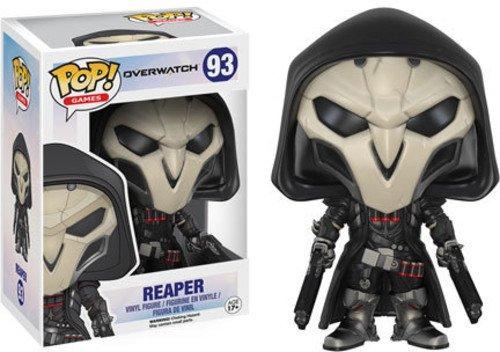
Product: Funko Pop! Games: Overwatch Action Figure - Reaper
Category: Toys & Games | Collectible Toys
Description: From Over-watch, Reaper, as a stylized POP vinyl from Funko.
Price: $10.80
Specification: ProductDimensions:2.5x2.5x3.8inches|ItemWeight:3.04ounces|ShippingWeight:3.2ounces(Viewshippingratesandpolicies)|DomesticShipping:ItemcanbeshippedwithinU.S.|InternationalShipping:ThisitemcanbeshippedtoselectcountriesoutsideoftheU.S.LearnMore|ASIN:B01CDEXB56|Californiaresidents:ClickhereforProposition65warning|Itemmodelnumber:9299|Manufacturerrecommendedage:14-15years